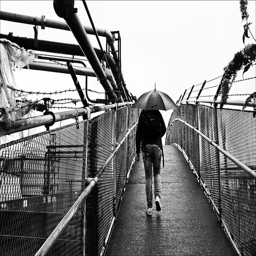
A person walking down a path with a fence on both sides.
A woman walking up a ramp in the rain with an umbrella.
a person is going up a path with an umbrella
The man is walking in the rain between the two fences.
A person is walking across the walkway with his or her umbrella.